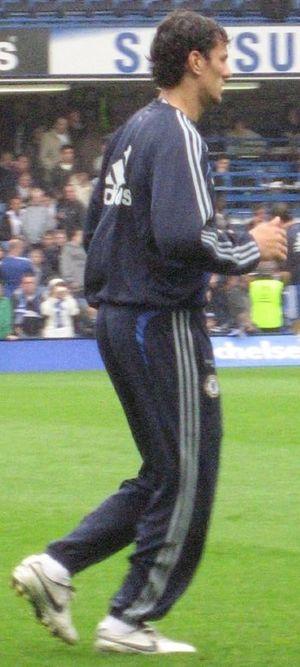
Khalid Boulahrouz, né le 28 décembre 1981 à Maassluis, est un ancien footballeur néerlandais, originaire du Rif.